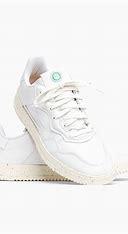
Brand: Adidas
Model: SC Premiere